Septalites

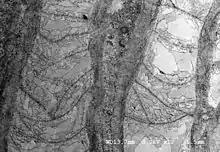
"Septalites septatus" longitudinal section of the tube showing septa. Silurian of Gotland

Septalites is a genus of cornulitid tubeworms. Their shells lack vesicular wall structure and have a smooth lumen filled with numerous transverse septa. They are externally covered with transverse ridges. Their fossils are known only from the Silurian of Gotland.